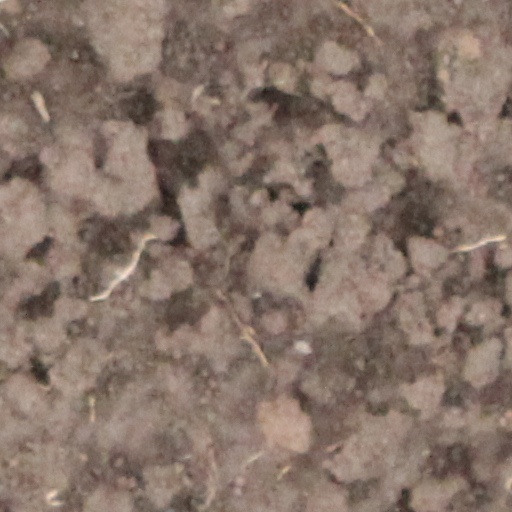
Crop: wheat